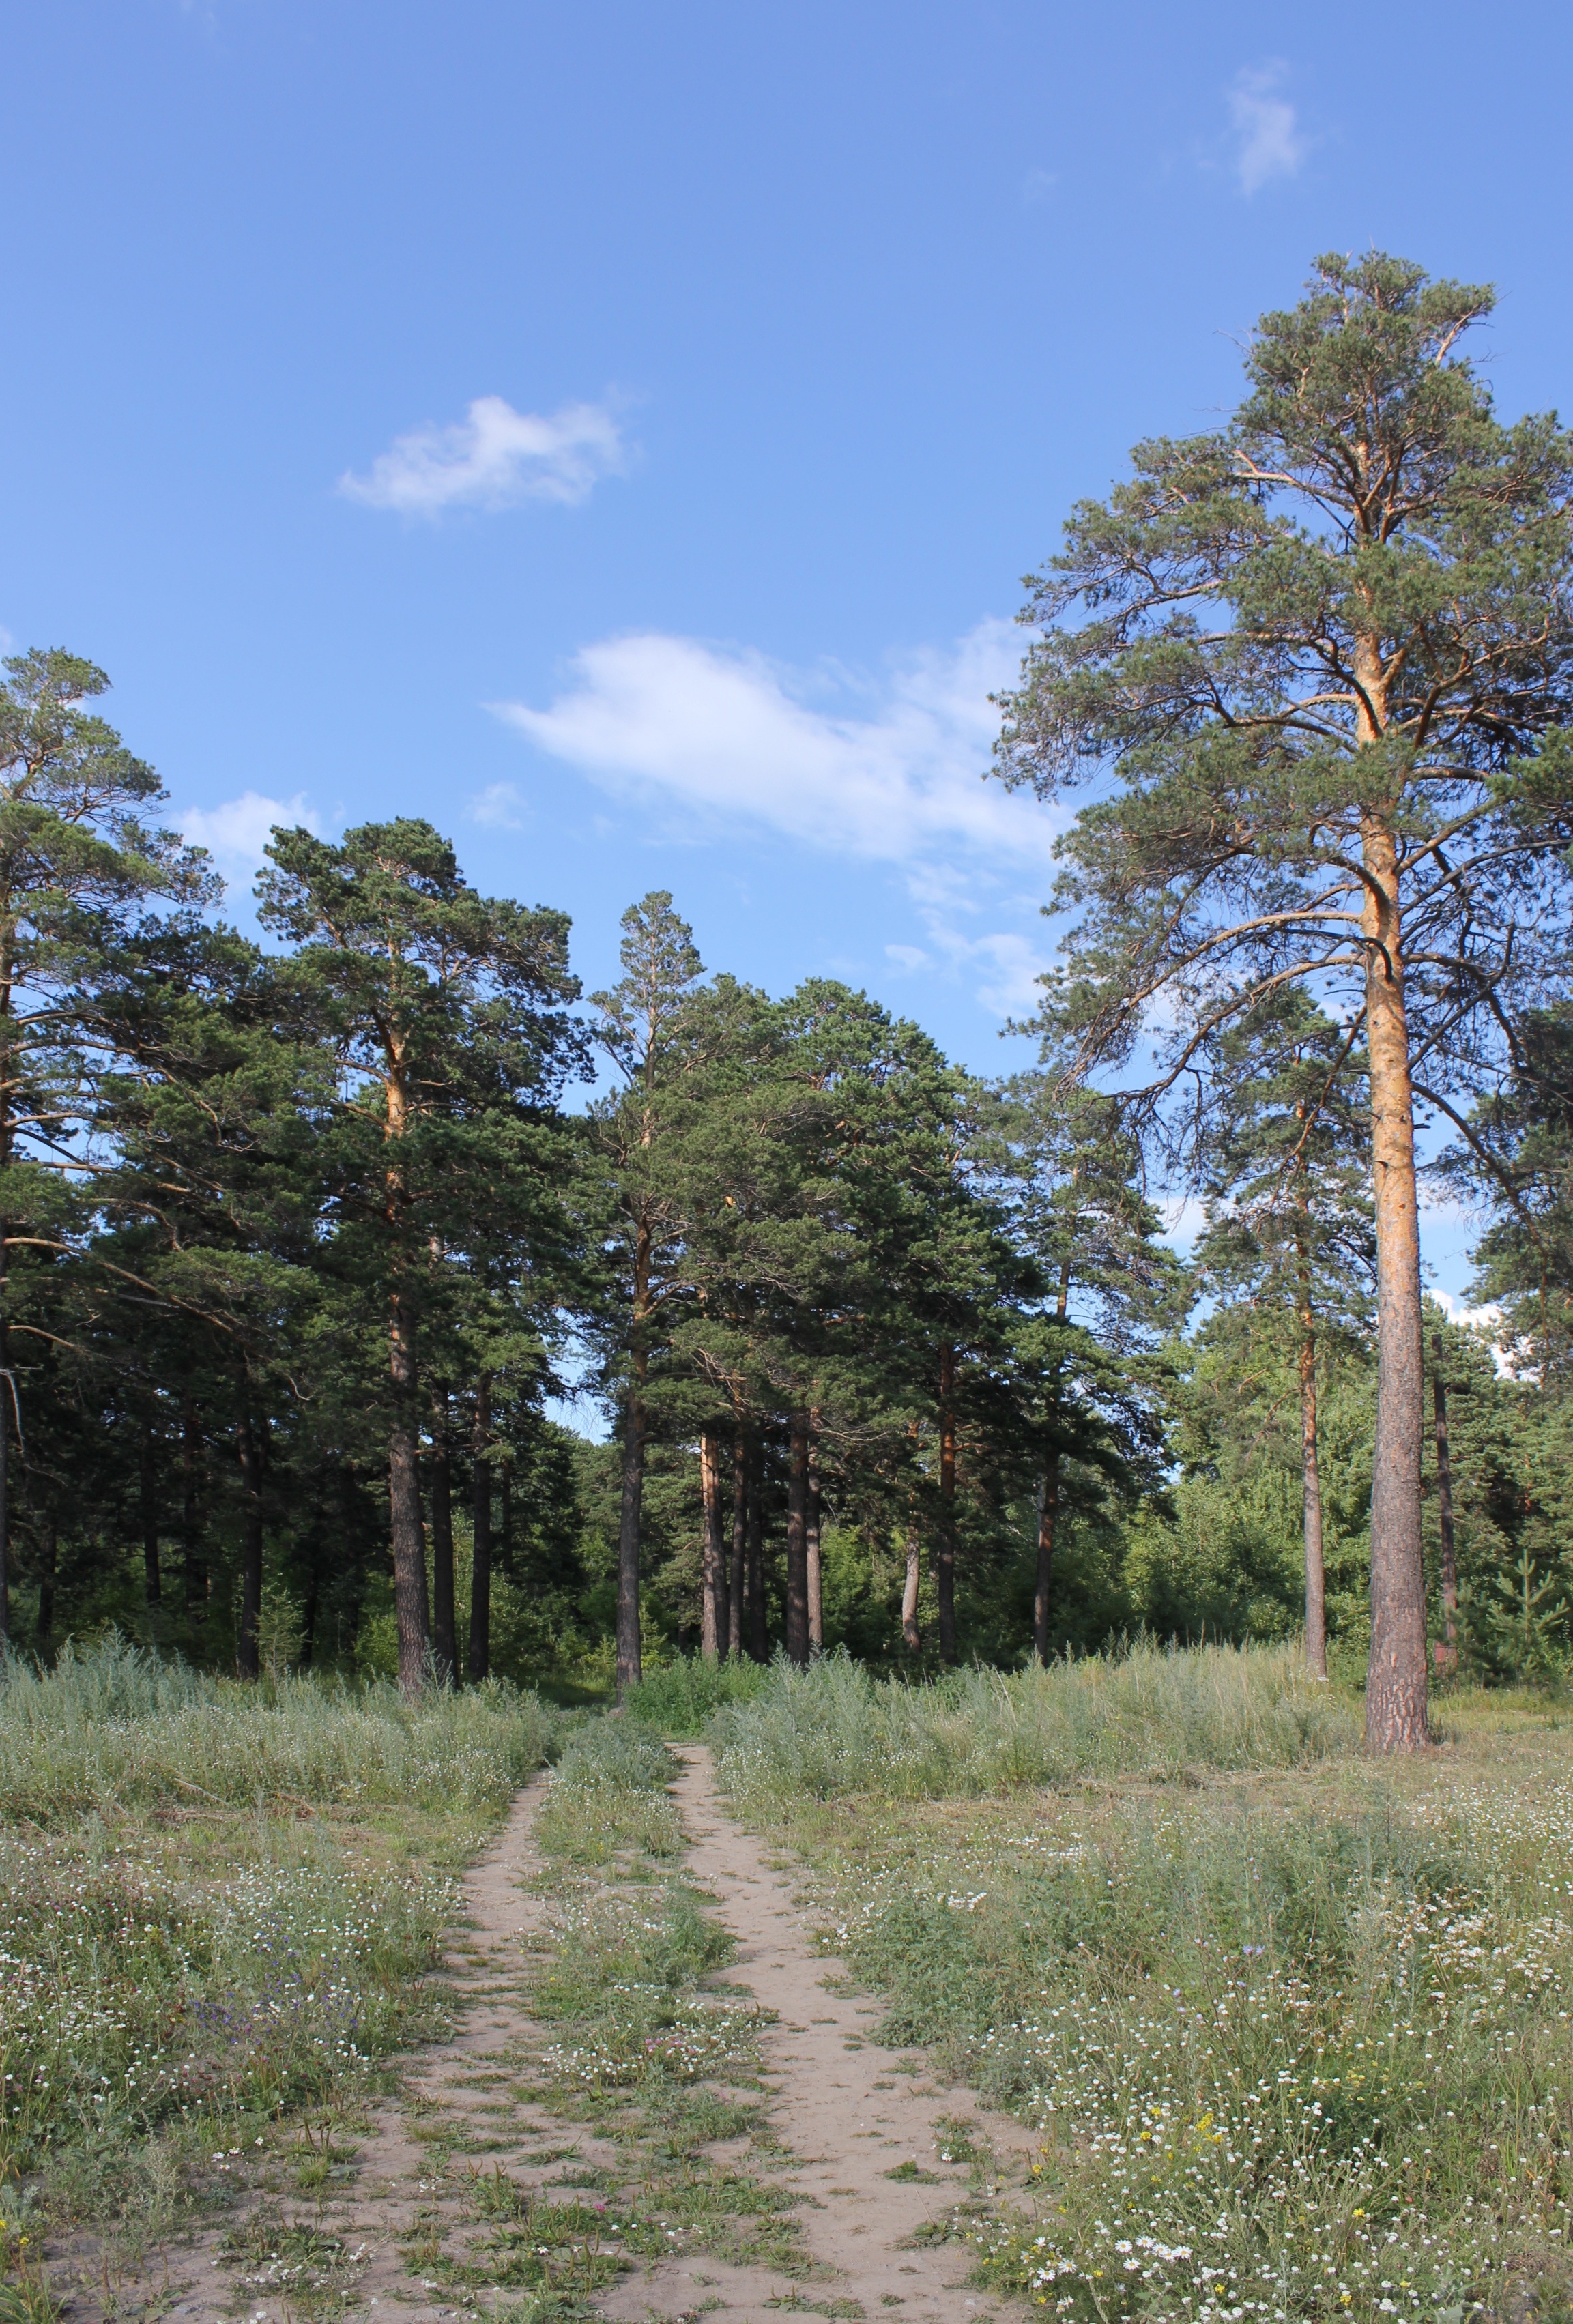
landscape, tree, forest, wilderness, mountain, plant, sky, trail, meadow, hill, summer, autumn, ridge, clouds, woodland, habitat, ecosystem, glade, bor, rural area, biome, forest park, natural environment, woody plant, temperate broadleaf and mixed forest, temperate coniferous forest, land lot